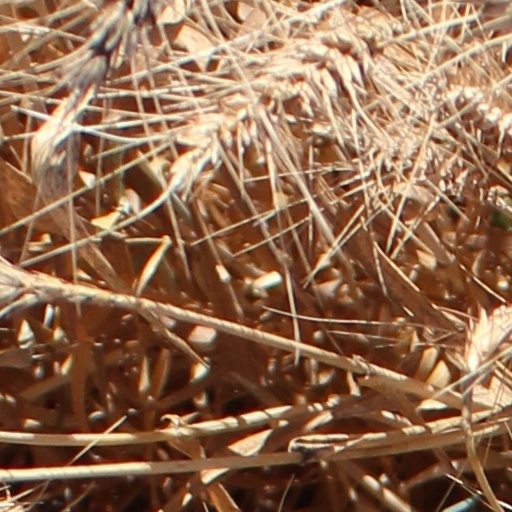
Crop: wheat